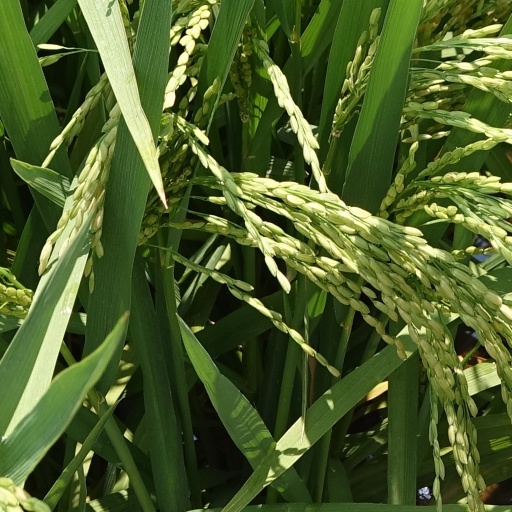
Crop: rice